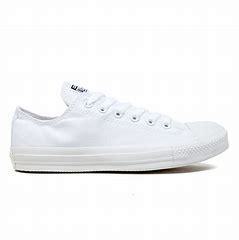
Brand: Converse
Model: Chuck Taylor All